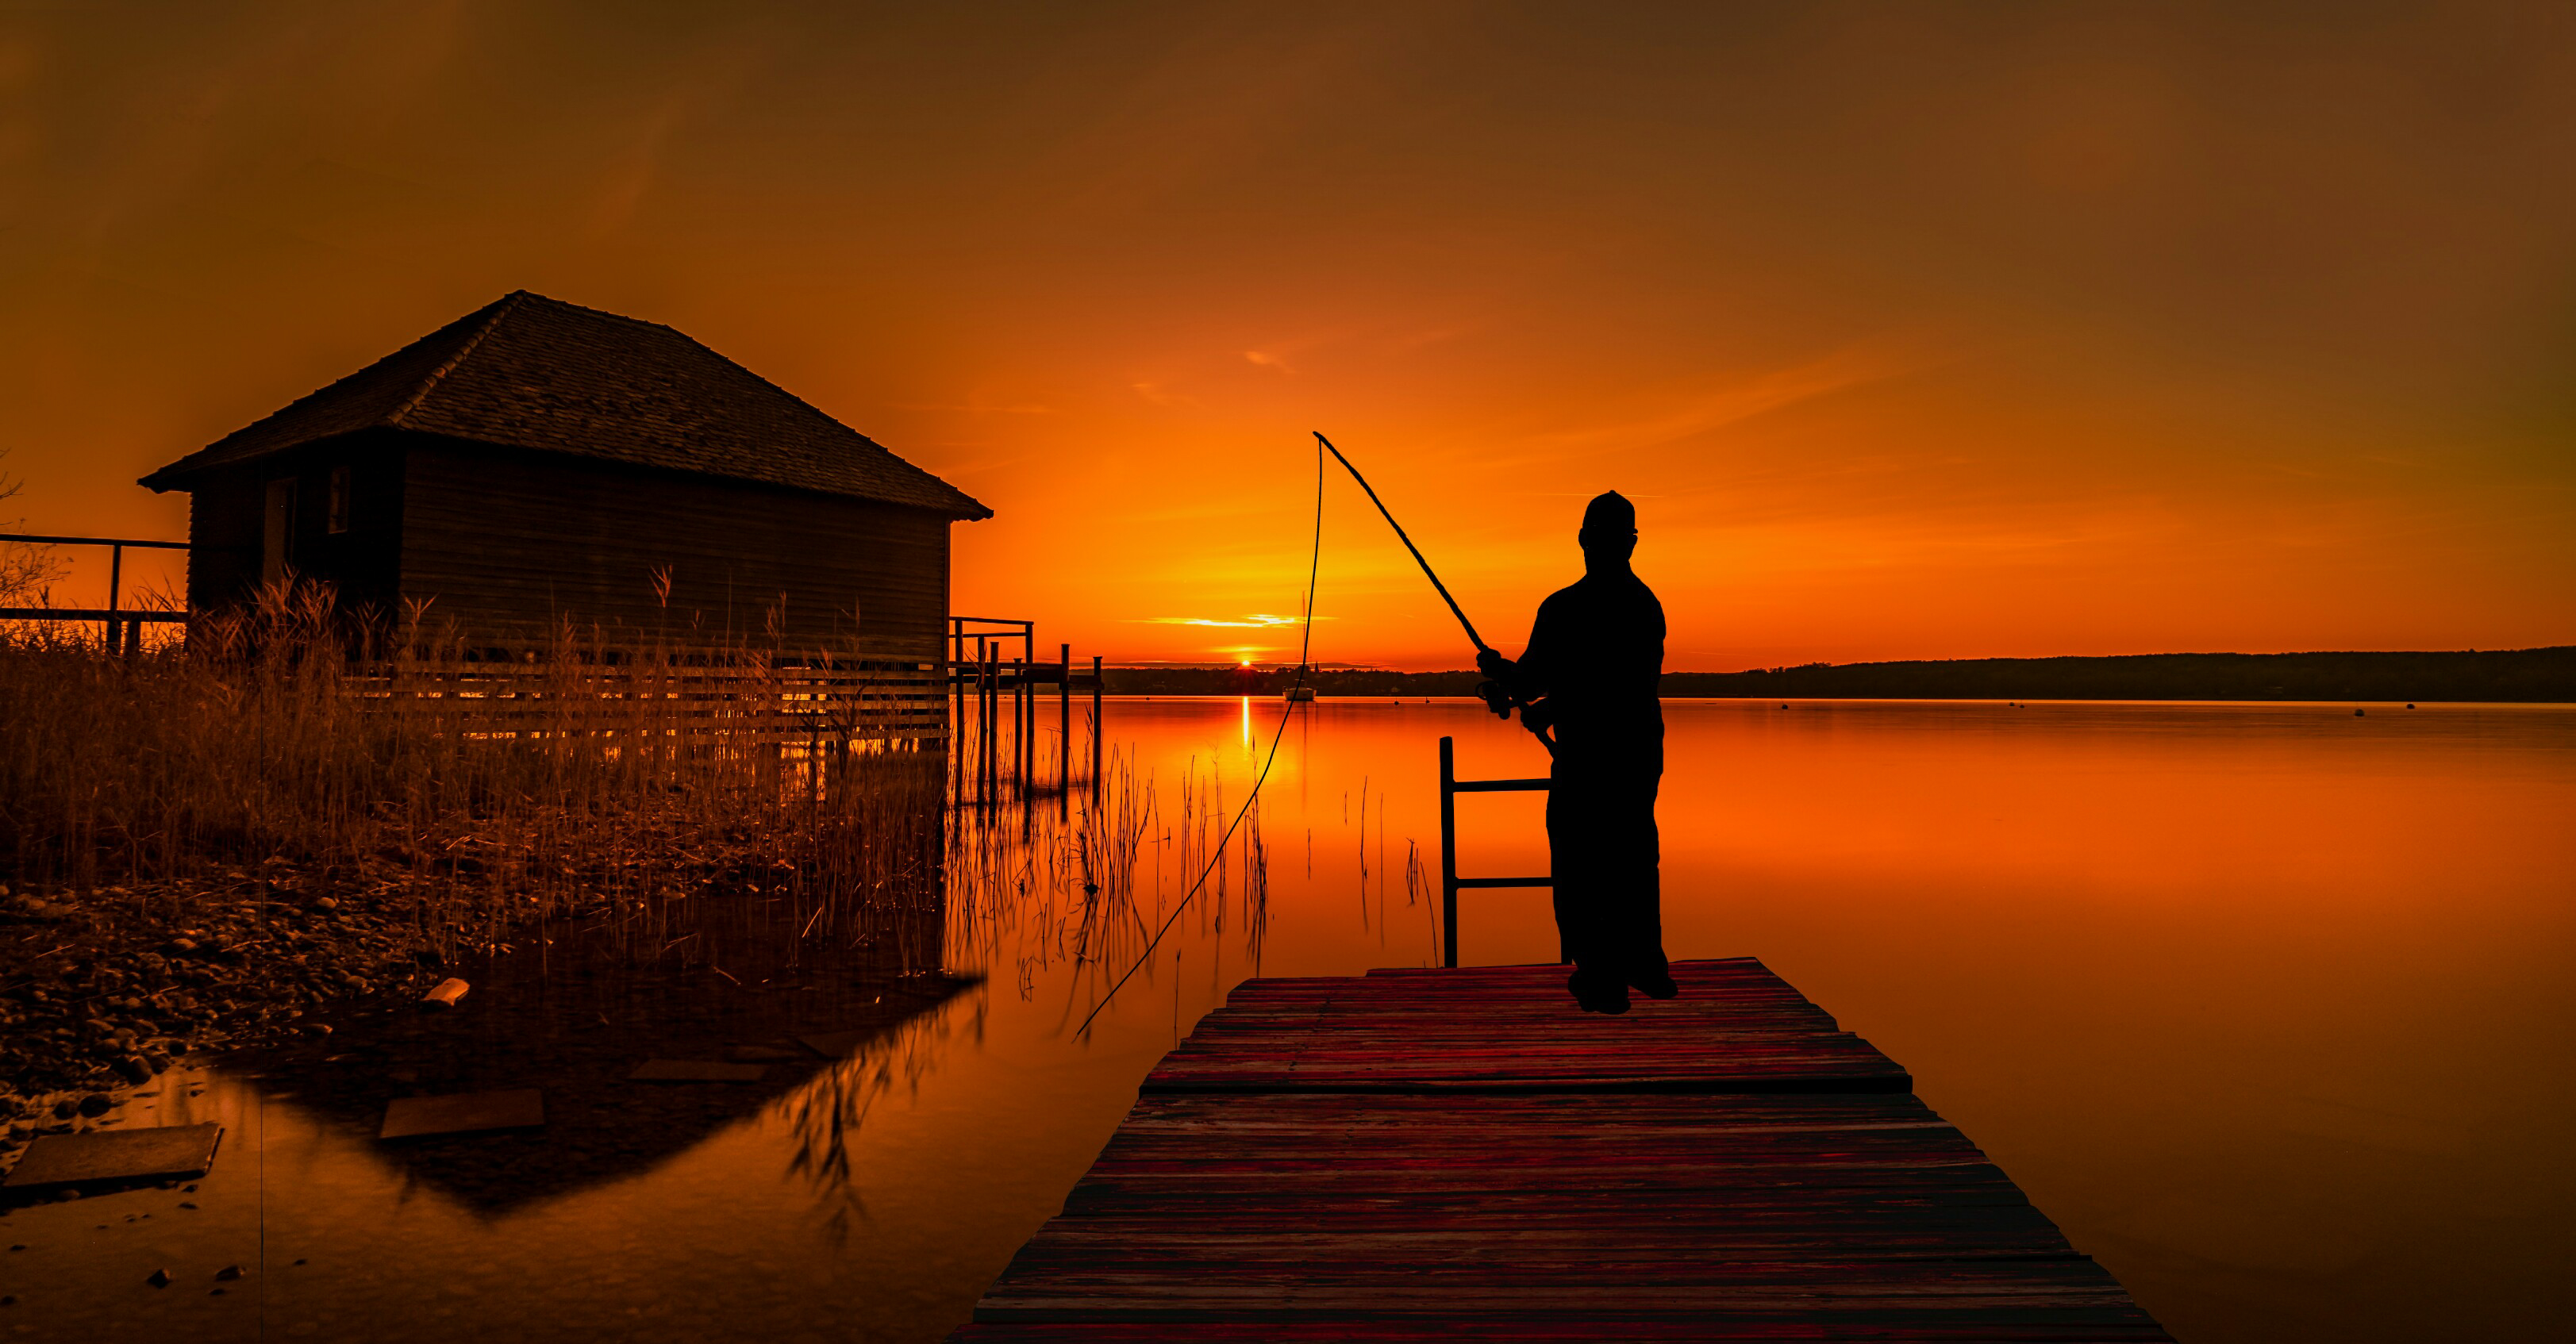
fishing, fisherman, lake, hobby, nature, sports, man, sunset, action, active, activity, casting, catch, catching, evening, freshwater, landscape, leisure, lure, male, dusk, silhouette, water, sky, sunrise, reflection, horizon, calm, morning, sea, dawn, atmosphere, afterglow, cloud, sun, night, darkness